Bhabhi (TV series)

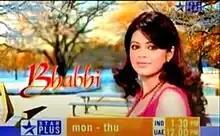

Bhabhi is an Indian Hindi language soap opera which aired on StarPlus from 18 March 2002 to 23 May 2008 during weekday afternoons. The series was produced by UTV Software Communications.